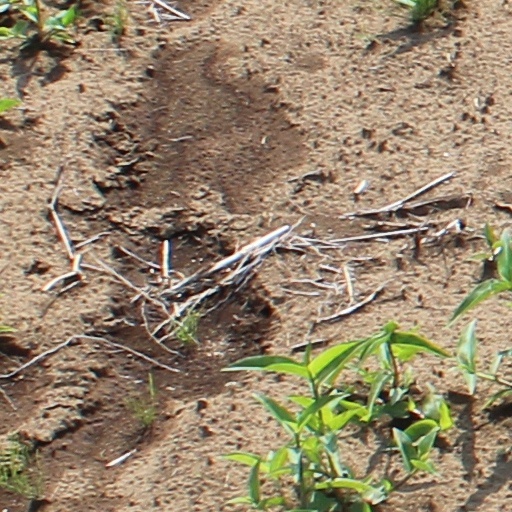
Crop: wheat